Yangon General Hospital

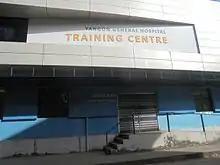
Dental O.P.D (Out Patient Department)

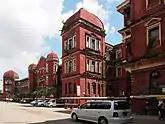

YGH is the Tertiary Care Teaching Hospital of University of Medicine 1, Yangon, the Yangon Institute of Nursing, and the University of Medical Technology, Yangon. In particular, it is the main teaching hospital of the University of Medicine 1, Yangon.